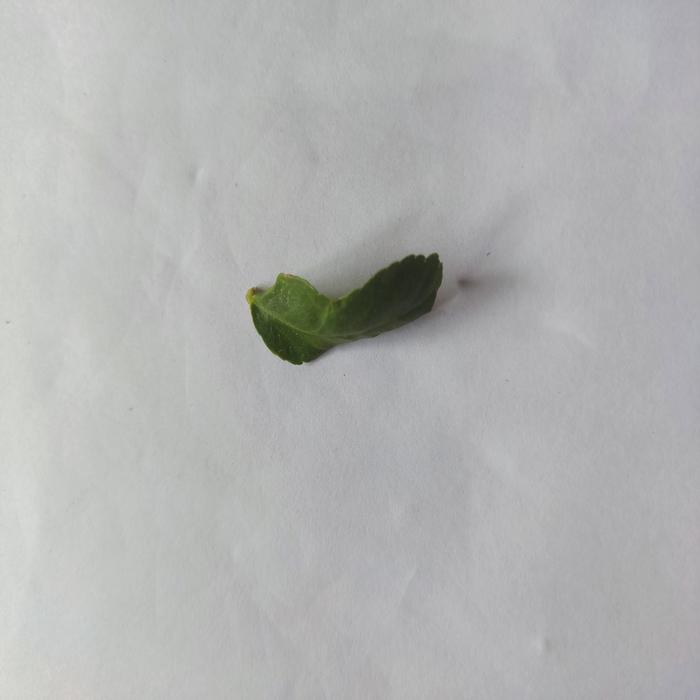
Crop: Lemon
Leaf condition: Leaf_Curl